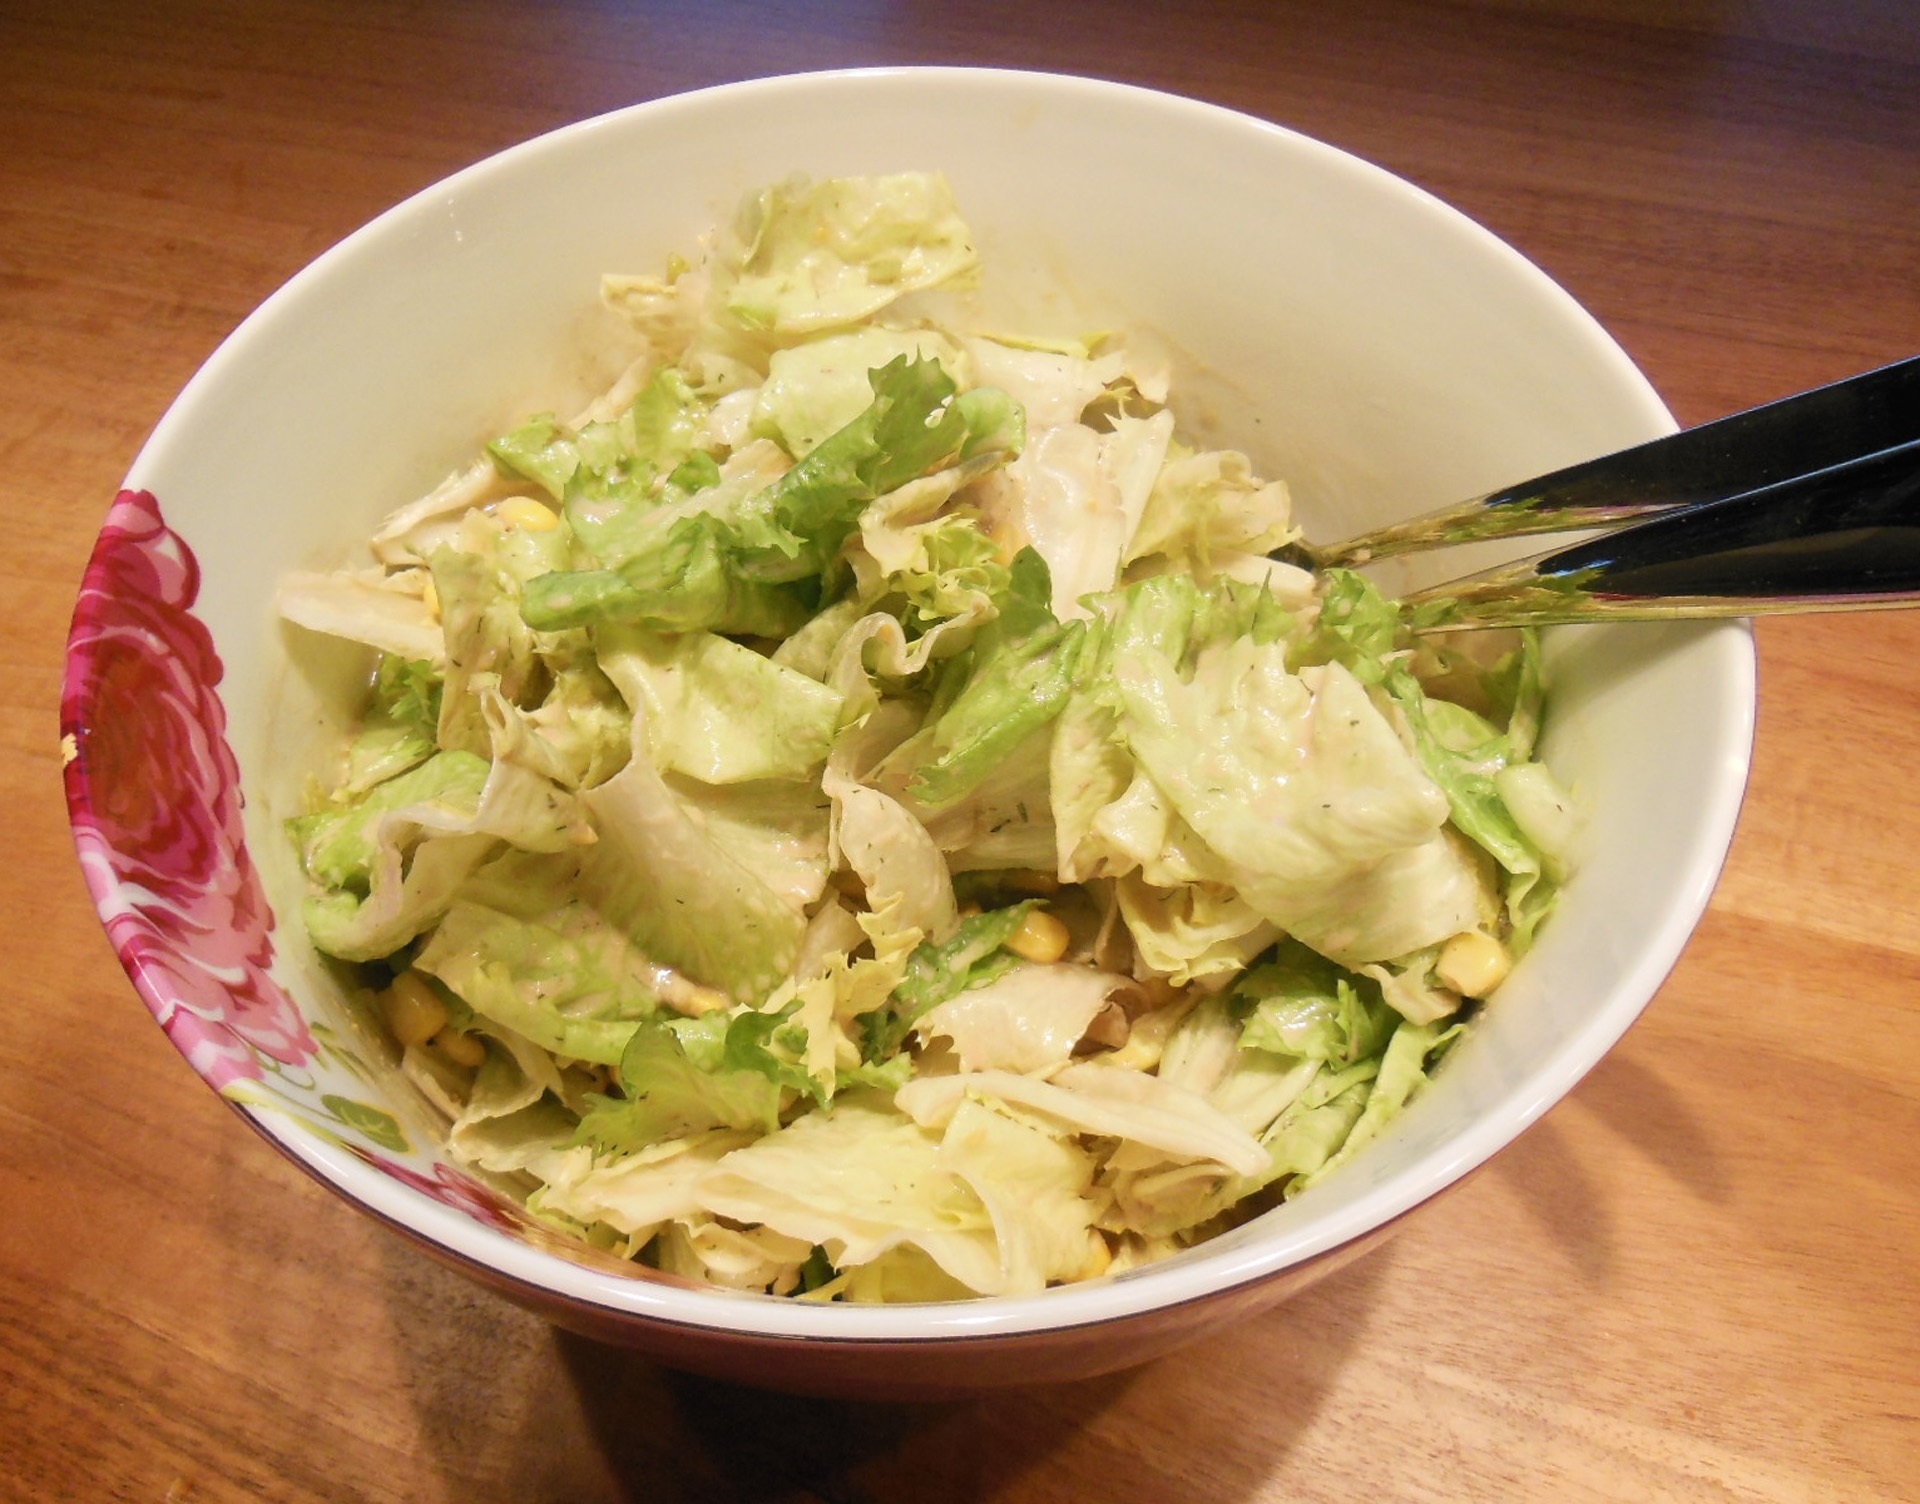
white, dish, food, salad, produce, vegetable, eat, cuisine, asian food, porcelain, vegetarian food, caesar salad, cruciferous vegetables, waldorf salad